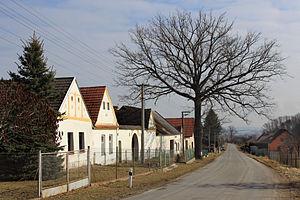
Vesce est une commune du district de Tábor, dans la région de Bohême-du-Sud, en République tchèque. Sa population s'élevait à 276 habitants en 2017.